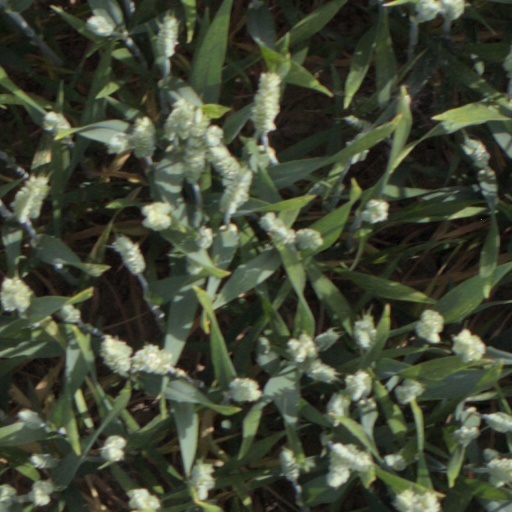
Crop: wheat